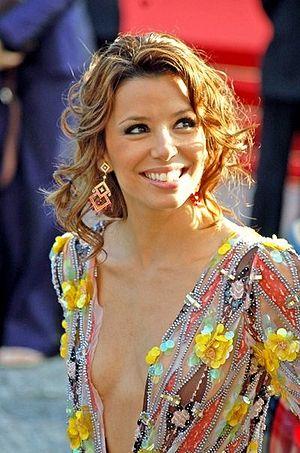
Eva Longoria est une actrice, productrice, scénariste, réalisatrice et mannequin américaine née le 15 mars 1975 à Corpus Christi. De 2007 à 2011, elle était aussi connue sous le nom d'Eva Longoria Parker à la suite de son mariage avec Tony Parker.